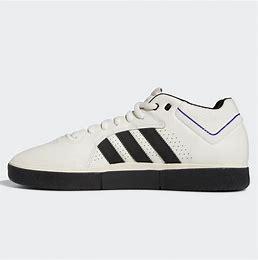
Brand: Adidas
Model: Tyshawn